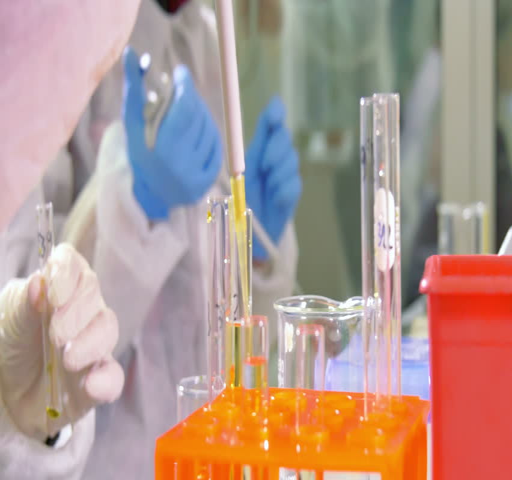
scientist working at the laboratory , close - up